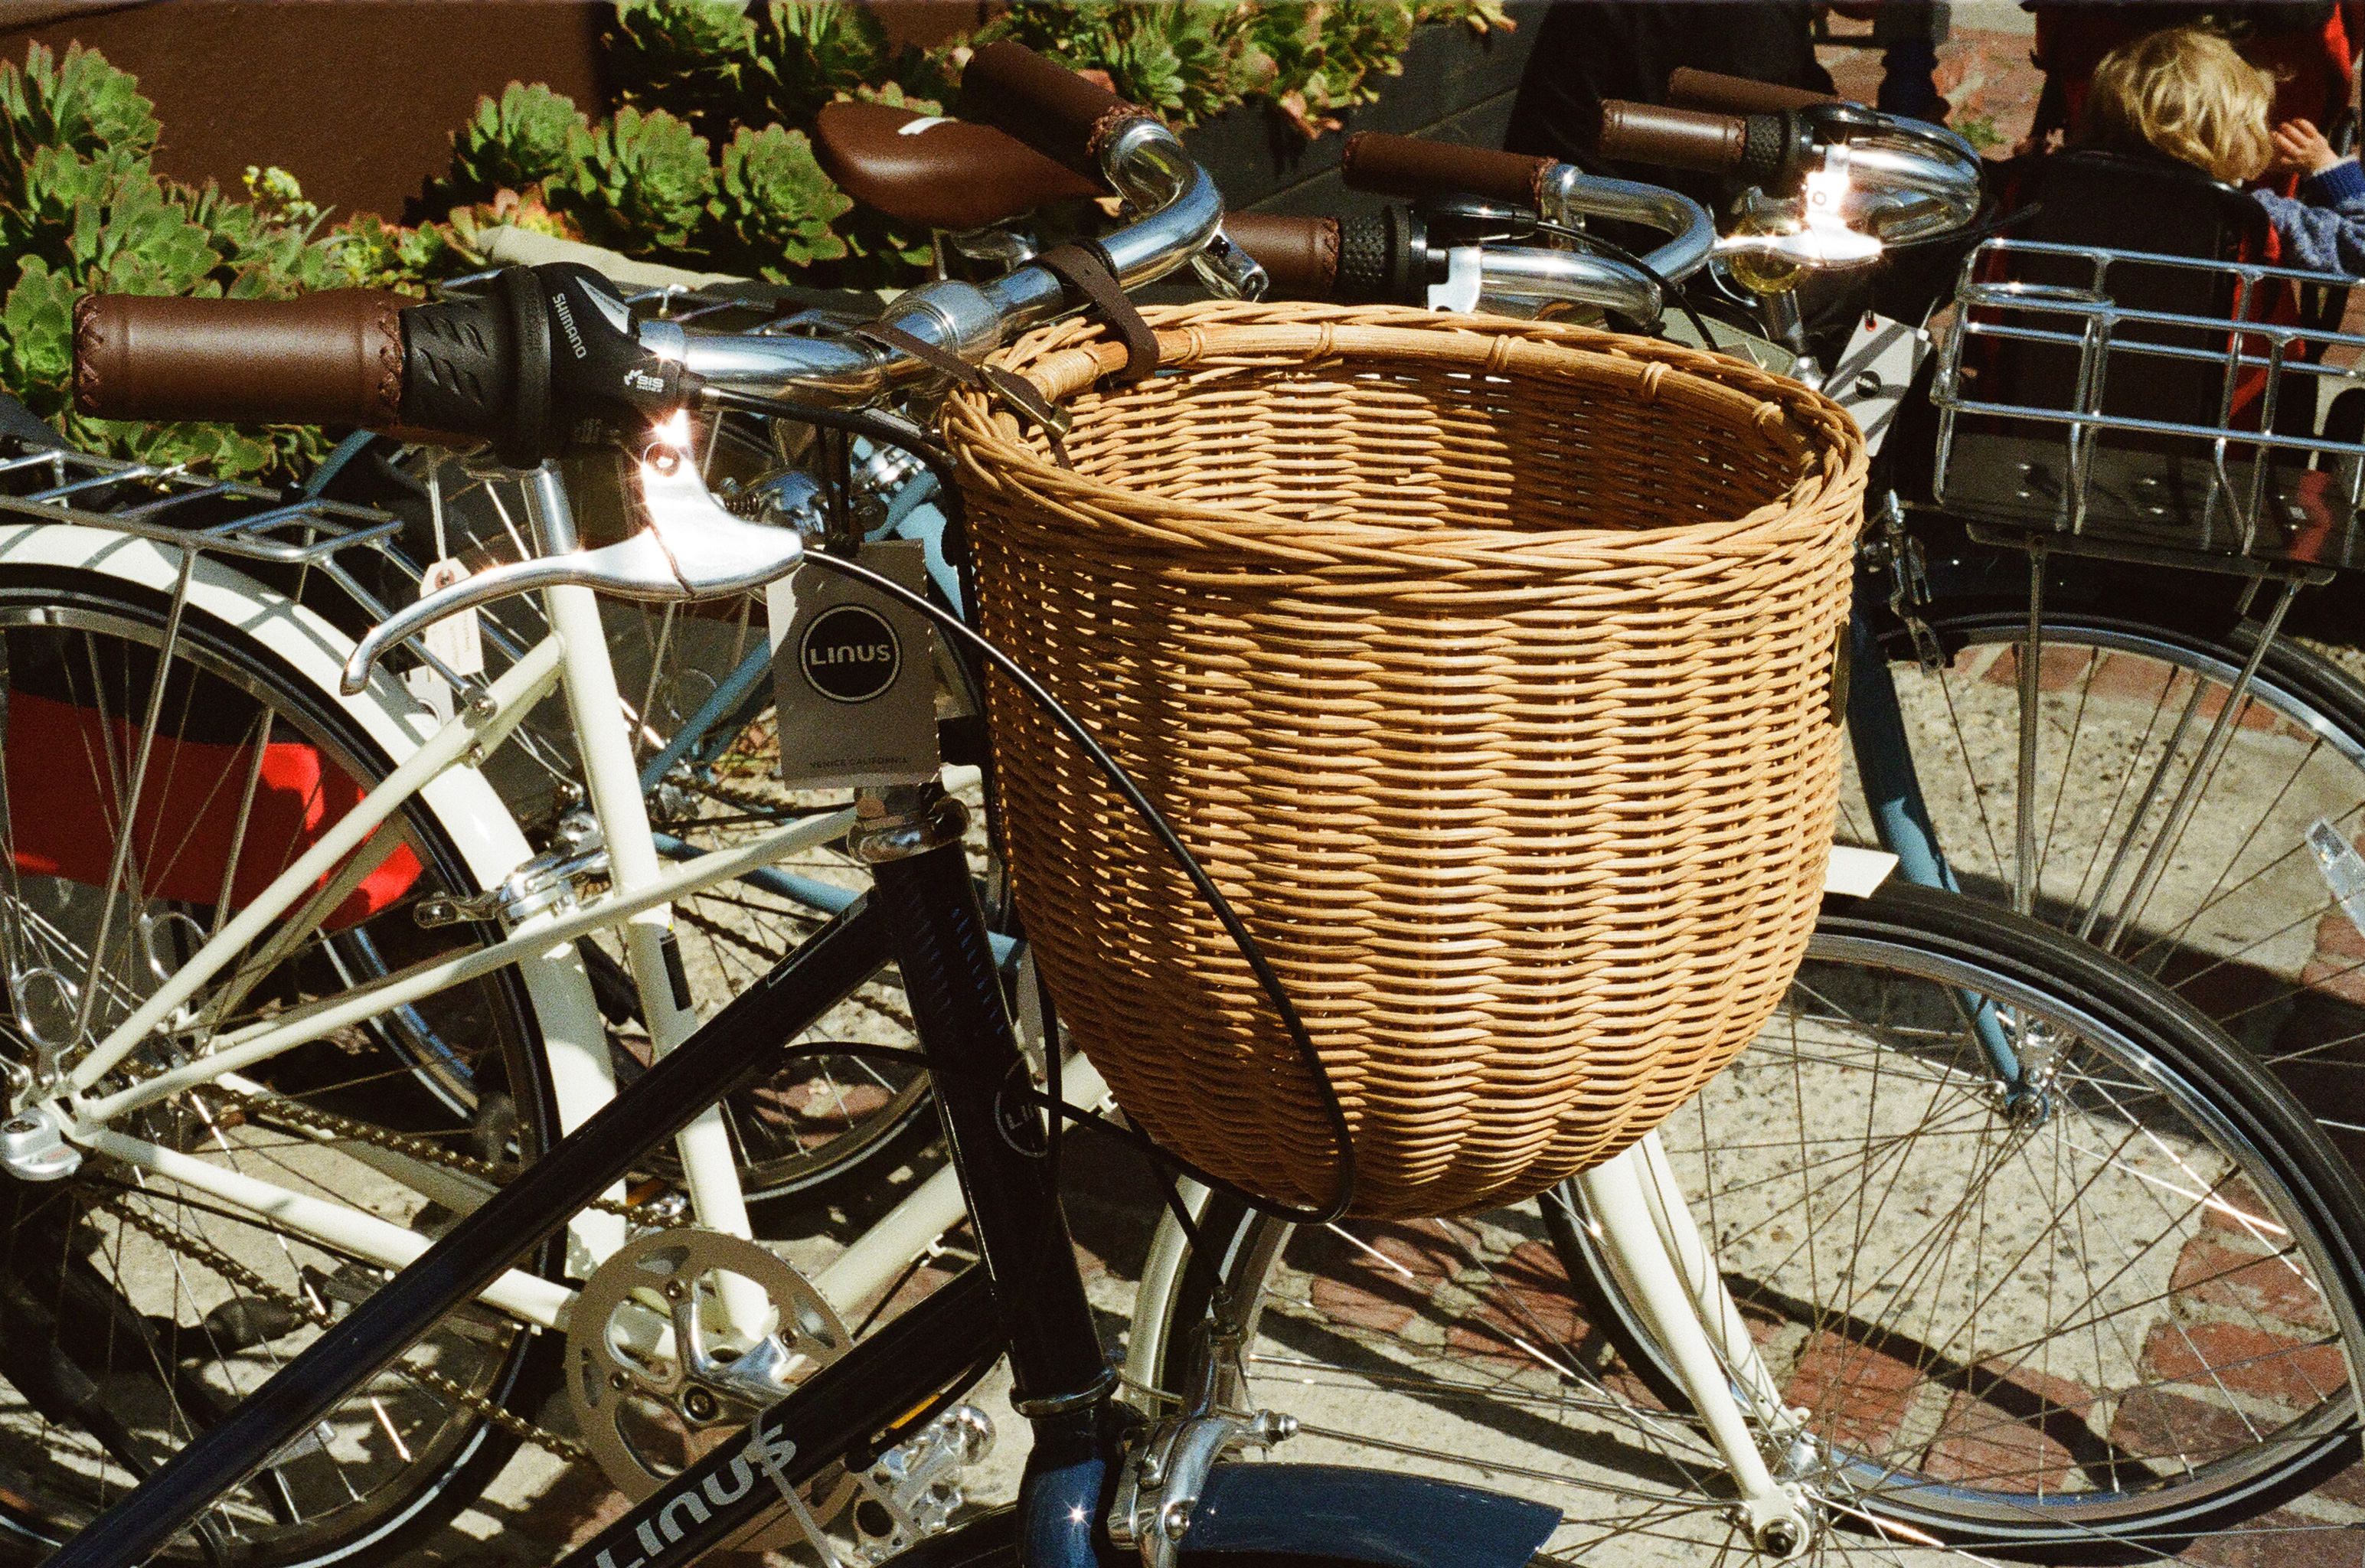
wheel, cart, bicycle, transportation, vehicle, motorcycle, basket, bicycles, bikes